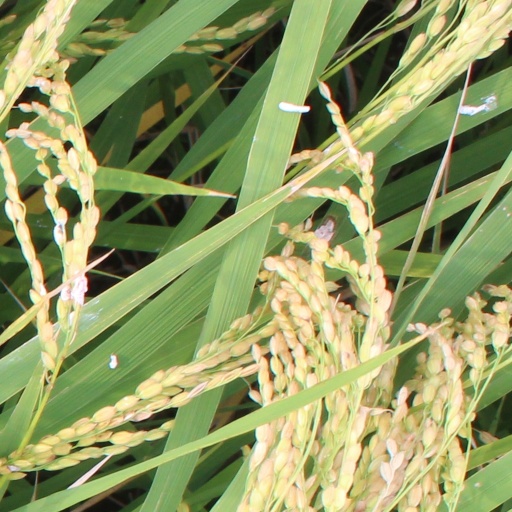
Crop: rice